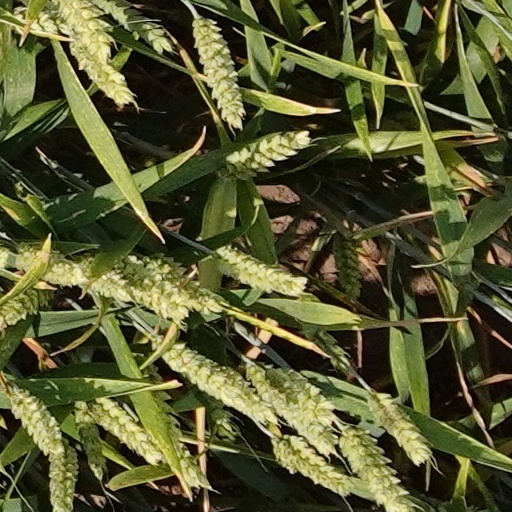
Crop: wheat